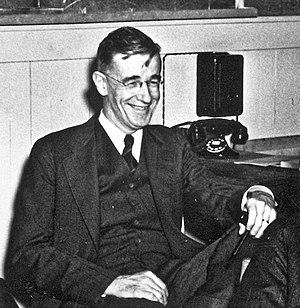
Vannevar Bush, né le 11 mars 1890 à Everett dans le Massachusetts et mort le 30 juin 1974 à Belmont dans le Massachusetts, est un ingénieur américain.
Un hypertexte est un document ou un ensemble de documents contenant des unités d'information liées entre elles par des hyperliens. Ce système permet à l'utilisateur d'aller directement à l'unité qui l'intéresse, à son gré, d'une façon non linéaire. Le terme, créé en 1965 par Ted Nelson, désigne, dans les premières années, un champ de recherche d'orientation littéraire fonctionnant sur un système fermé. En parallèle, les grandes industries commencent à définir un langage de balisage standardisé afin de gérer leurs documents sur un ordinateur central. C'est cette technologie que retiendra Tim Berners-Lee pour relier entre elles les ressources de l'Internet dans le World Wide Web.